Question: Please indicate a possible affordance area of the skateboard that can be used for stepping on
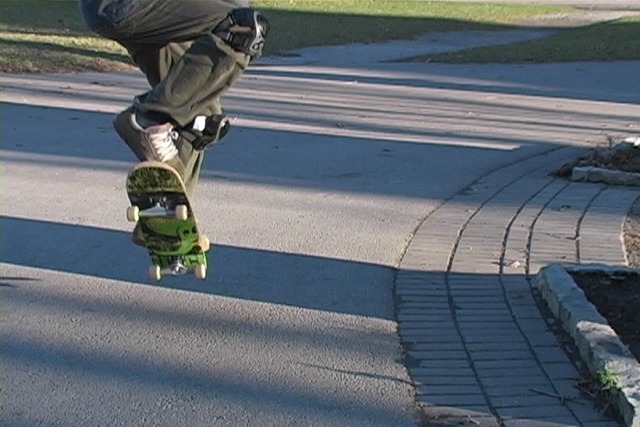
Answer: [120.802, 155.367, 215.624, 281.796]